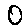
Label: 0